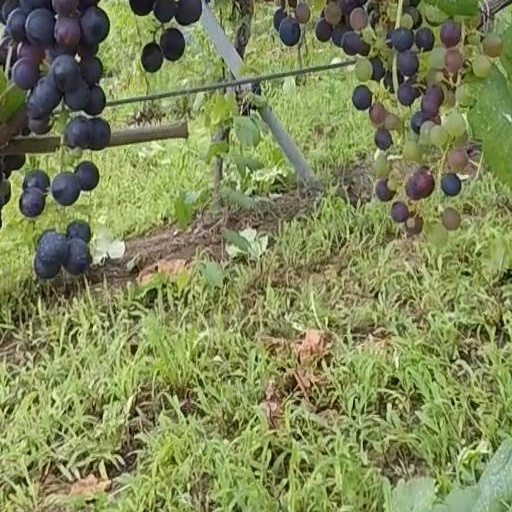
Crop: grape